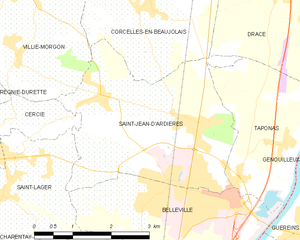
Carte des communes françaises